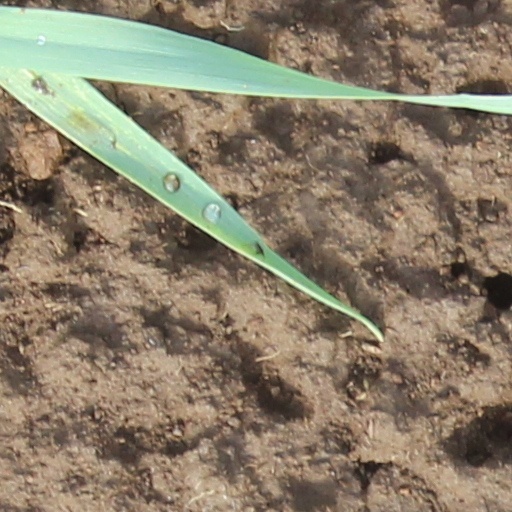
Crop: wheat